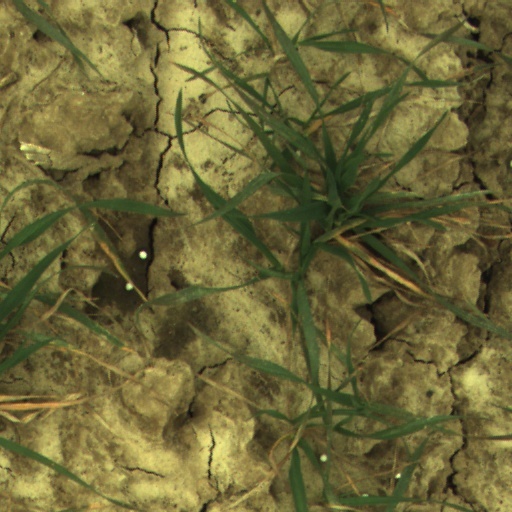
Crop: wheat